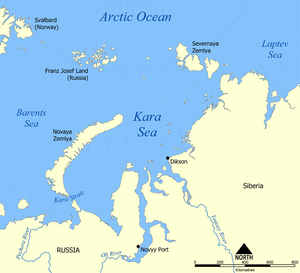
Cornelis Corneliszoon Nay
Cornelis Nay nåede Karahavet (Kara Sea på kortet) i august 1594
Cornelis Corneliszoon Nay var en hollandsk navigatør og opdagelsesrejsende, der forsøgte at opdage nordøstpassagen fra Europa til Fjernøsten.